Gerard Kennedy

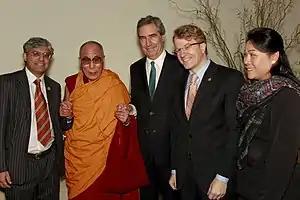
Kennedy (2nd from right) meeting Dalai Lama at Tibetan Centre in Etobicoke.

On February 6, 2007, Kennedy confirmed that he would seek the Liberal nomination for Parkdale—High Park in the next federal election. At the time, the electoral district was represented by New Democrat Peggy Nash. Kennedy won the nomination by acclamation on April 24, 2007.